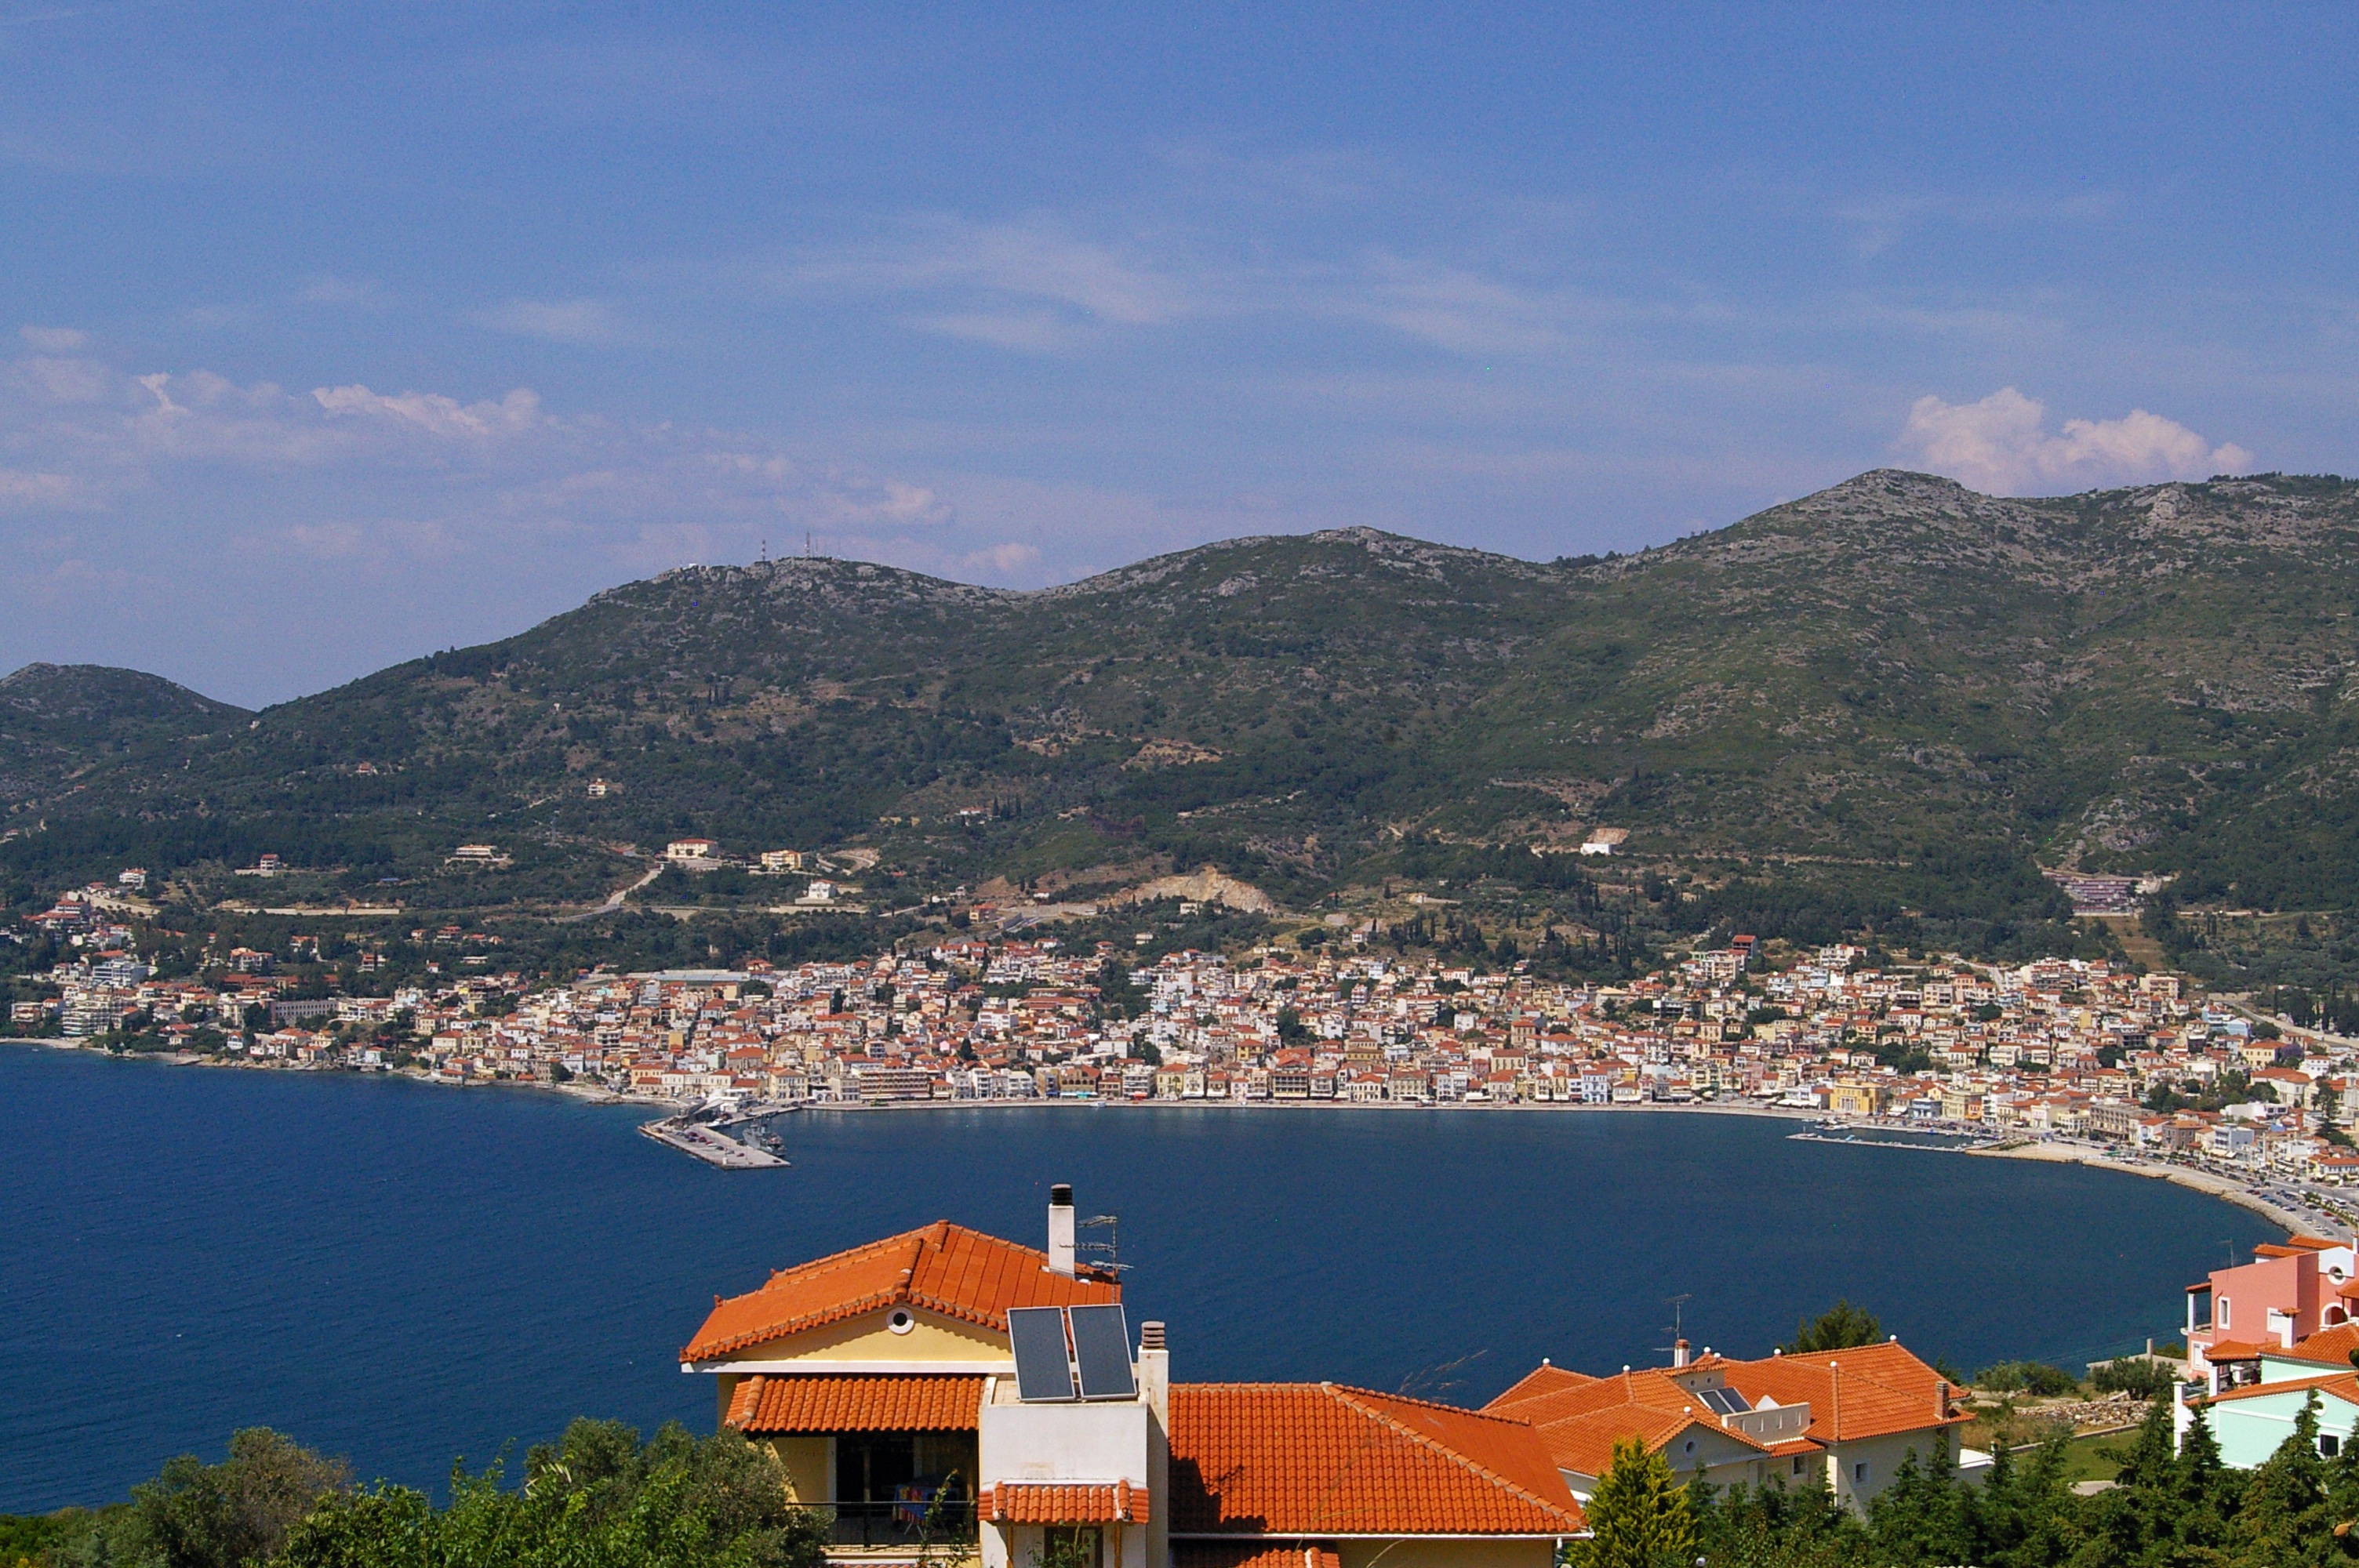
beach, landscape, sea, coast, water, nature, mountain, sky, hill, lake, view, panorama, summer, vacation, holiday, bay, island, blue, reservoir, port, tourism, blue sky, clouds, mountains, outlook, greece, samos